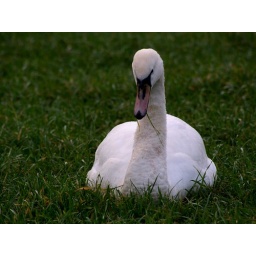
Kellaways, Wilts, 4.1.2011Swan in a field on the west side of the River Avon, north of the road